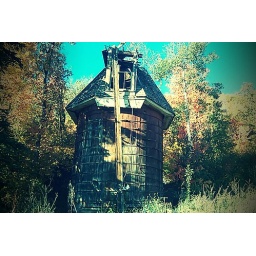
9.18.10 Inspiration of the Day: Abandoned water tower at Silver Star in Park City.